Nadia Litz

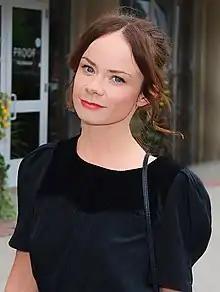
Litz at the 2010 Toronto International Film Festival

Litz was born in Winnipeg, Manitoba. A former child actor, she has described herself as somewhat ambitious. She is of Russian, Polish and British descent. She took an interest in films at the age of 6, and started living in Toronto at 17 to attend York University, but left to film "The Five Senses". She also joined the 2,500 hopefuls who auditioned for the title role in the 1997 film version of "Lolita", which went to Dominique Swain. She returned to York University to take film studies.